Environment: real
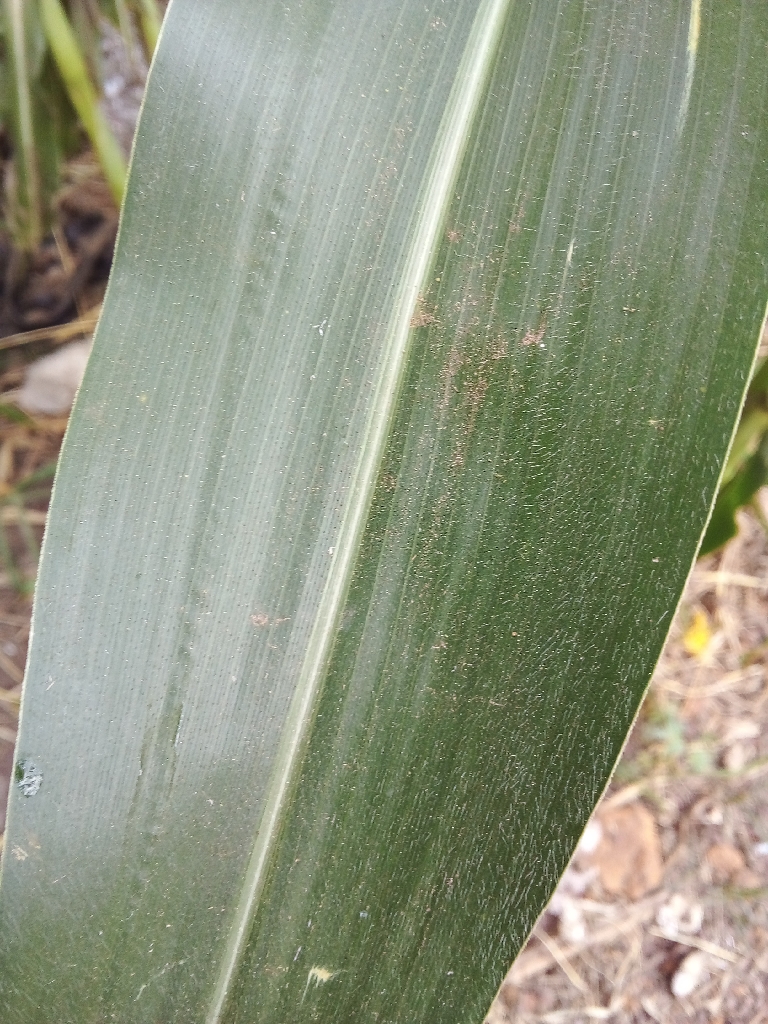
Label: healthy